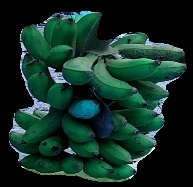
Variety: rasbale
Grade: grade3